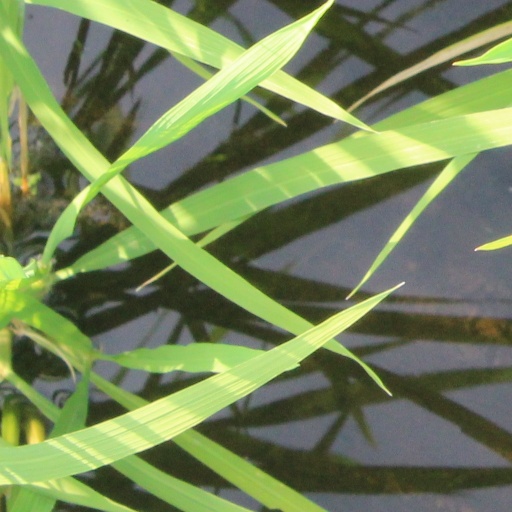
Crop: rice